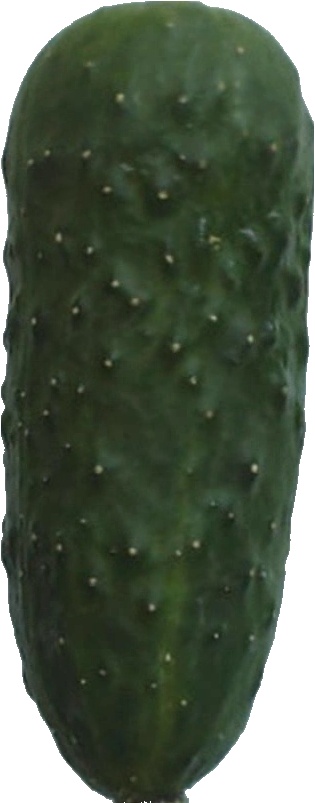
Label: cucumber_1